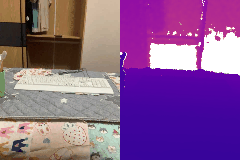
Label: keyboard